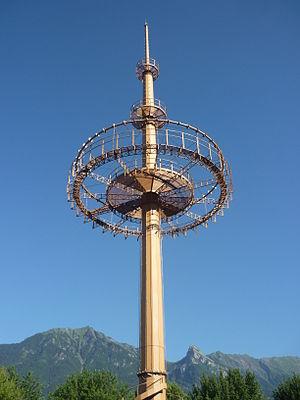
Pylône de la cérémonie d'ouverture des Jeux olympiques d'hiver de 1992, Albertville, Savoie, France
Le Théâtre des Cérémonies est un stade temporaire utilisé pour les cérémonies d'ouverture et de clôture des Jeux olympiques d'hiver de 1992 à Albertville.